Richard Childress Racing

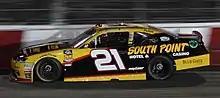
Daniel Hemric in the No. 21 at Richmond Raceway in 2018

Beginning in 2008, Bobby Labonte was tapped to drive the 21 car for 15 races of the season. In May 2008, the team shut down due to financial problems but returned at the Emerson Radio 250 to debut Austin Dillon, son of former driver Mike Dillon and grandson to Richard Childress.